David Harding (artist)

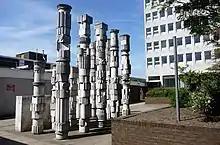
"Heritage", a sculpture in Glenrothes by David Harding - as shown in its original location at Falkland Gate pre-2009

David Harding, (born 1937) is a Scottish artist best known for his residency as a town artist in the new town of Glenrothes and as Head of Environmental Art at Glasgow School of Art.